Ensor (crater)

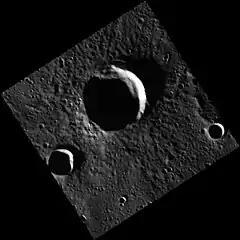
MESSENGER WAC of Ensor

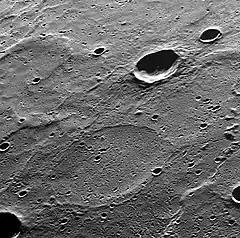
Oblique view showing Ensor (upper right) and Aristoxenus crater (bottom center)

Ensor is a crater on Mercury. Its name was adopted by the International Astronomical Union (IAU) on